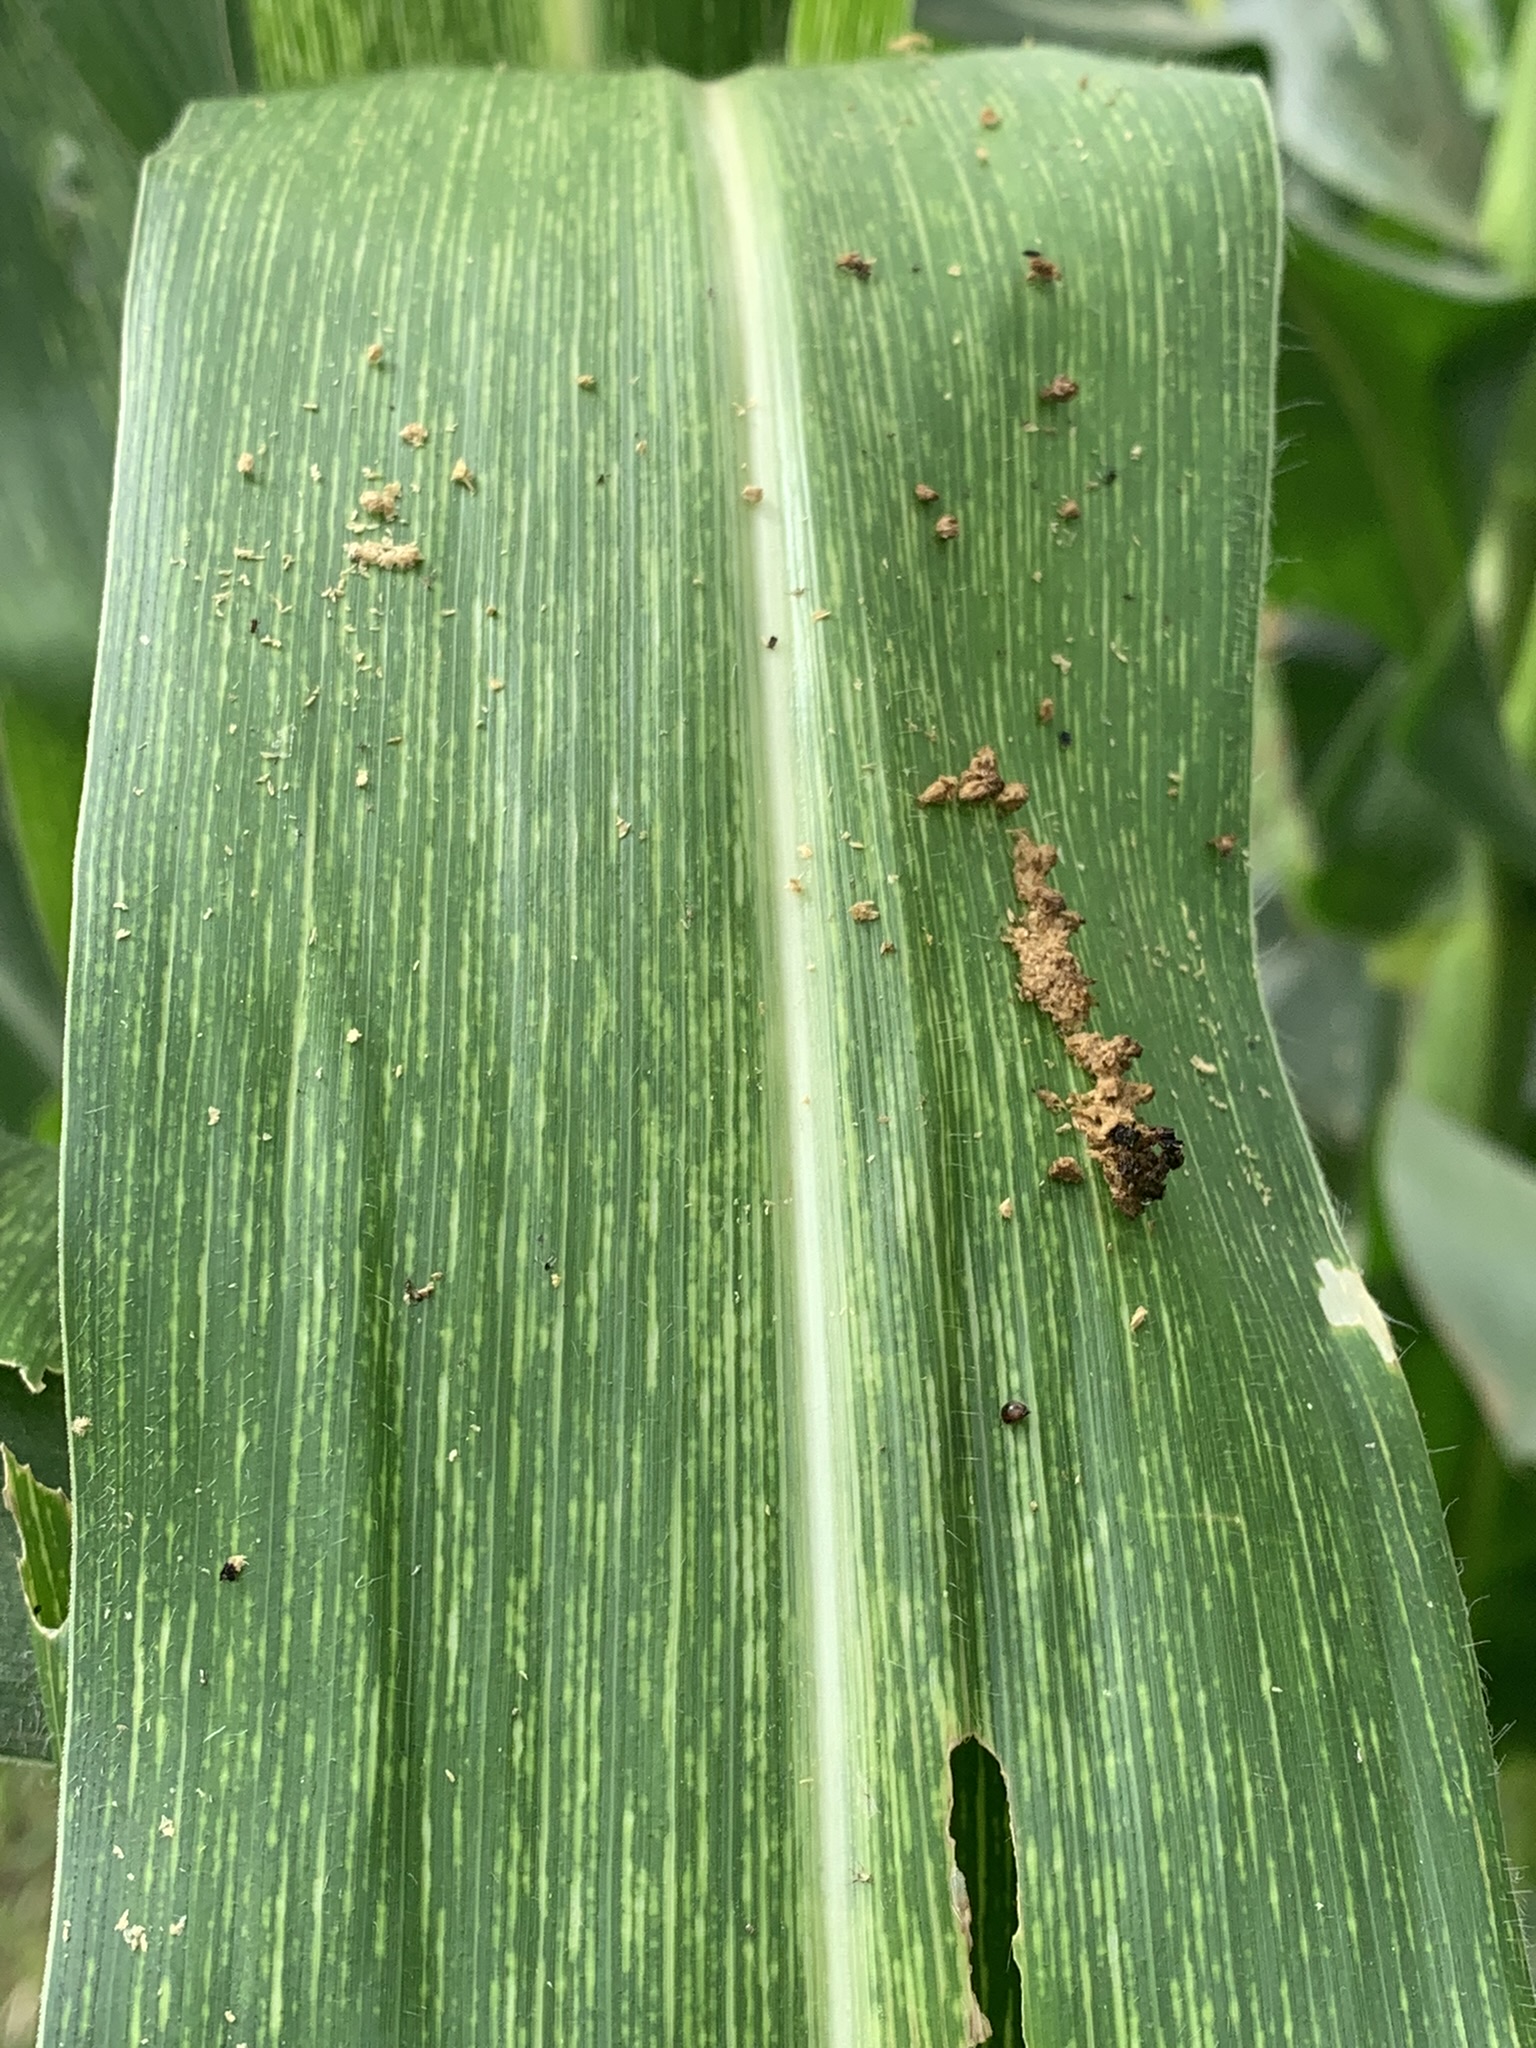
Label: MSV